Folly fort

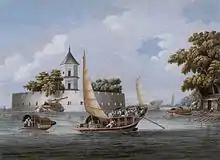
The Dutch folly, located in Canton

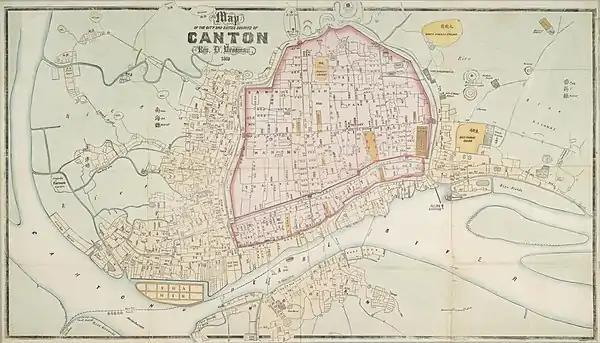
1860 map of Canton showing the folly forts

A folly fort or just folly is a specific type of fort built in shallow water, near the shore, in the second half of the 19th century. The main characteristic of a folly fort was that it was built on the water, very close to the edge, very small, and exclusively for military defense with no intention of being used as normal living quarters. They were really defense fortifications rather than what were called "forts" at the time, which were on land and much larger.